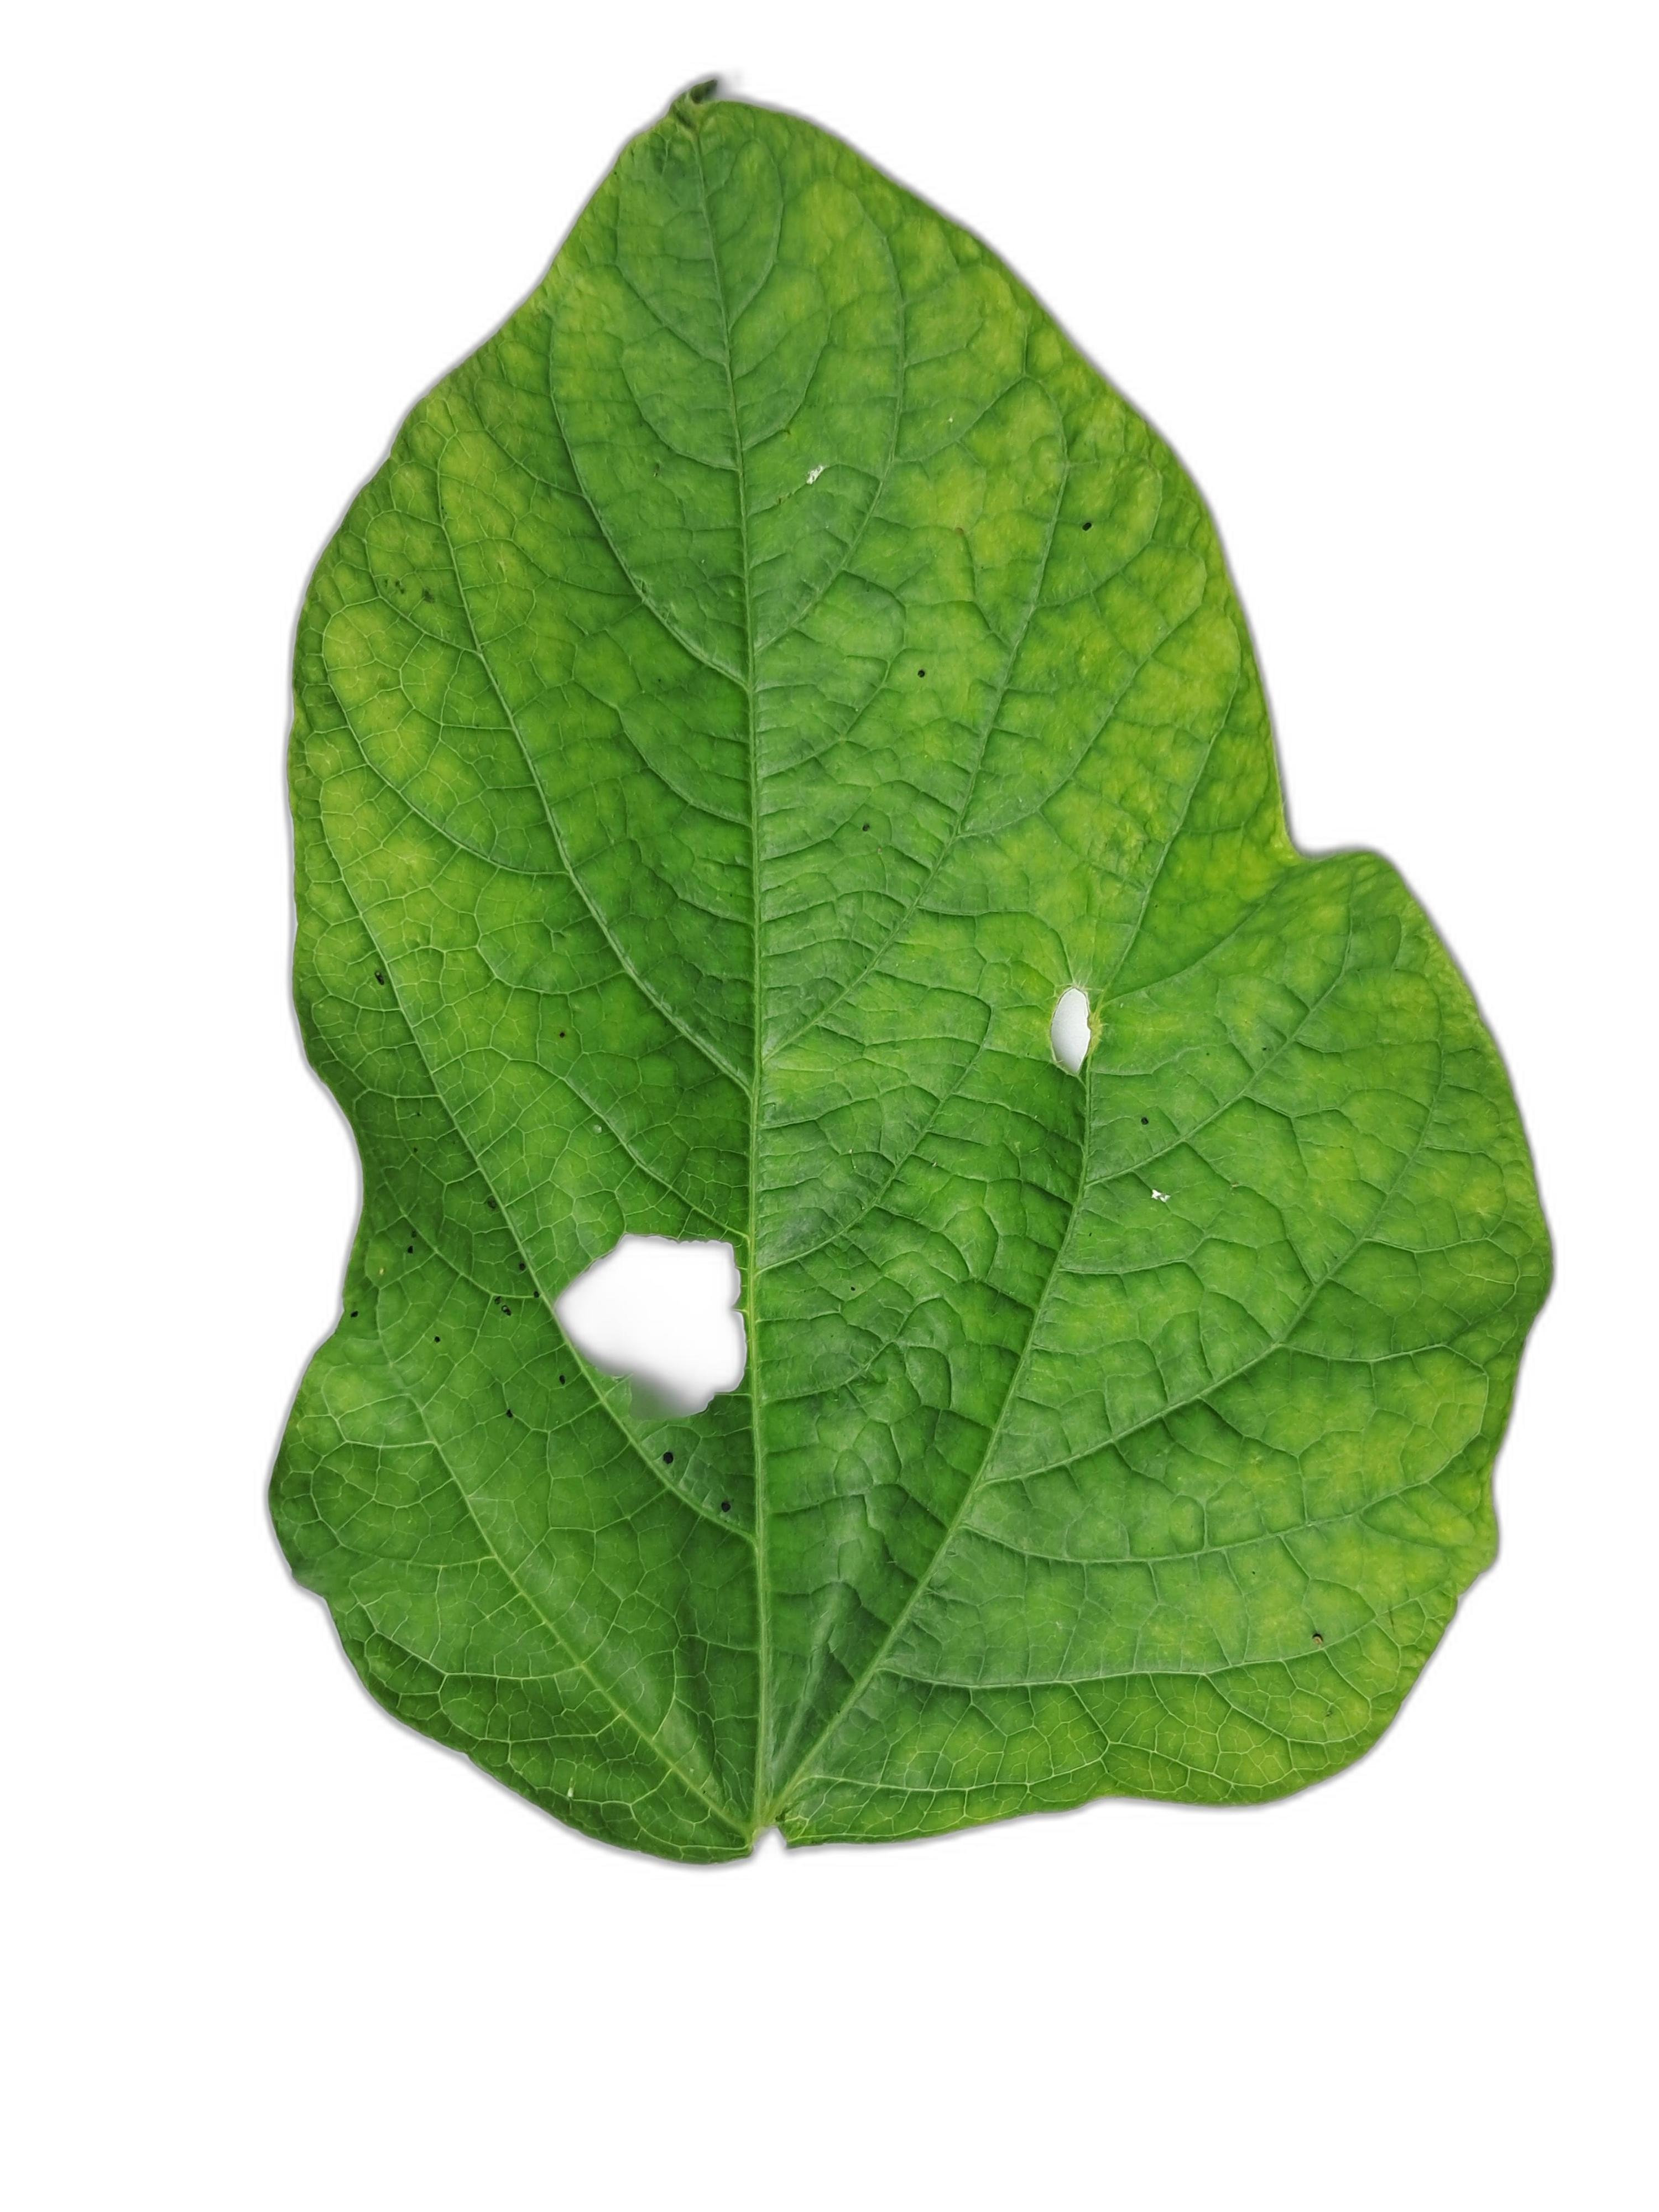
Label: Leaf Crinkle